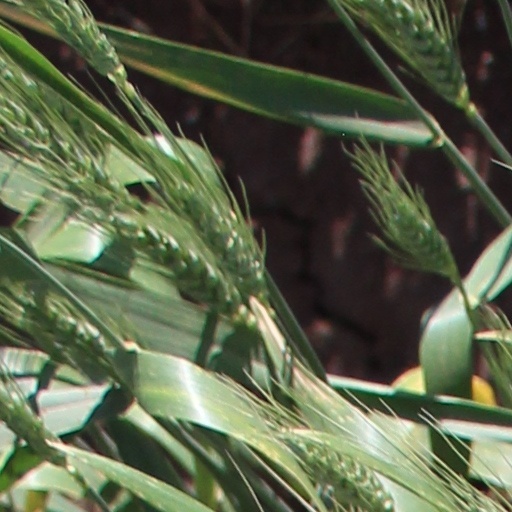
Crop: wheat